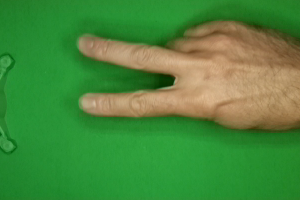
Label: scissors